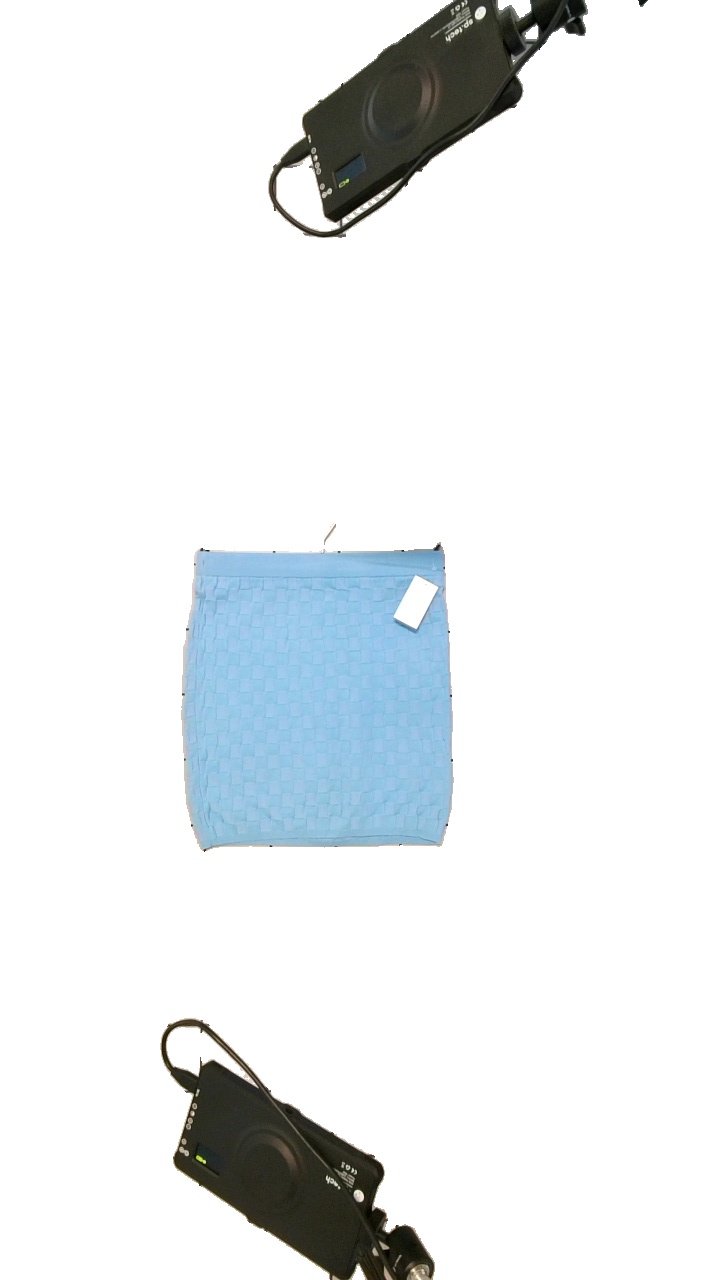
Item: Skirt (Ladies)
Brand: Na-kd
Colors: Blue
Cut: Regular
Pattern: Checkered print
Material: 68%Cotton,32%Polyamid
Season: All
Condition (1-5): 5
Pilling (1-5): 5
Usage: Reuse
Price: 50-100